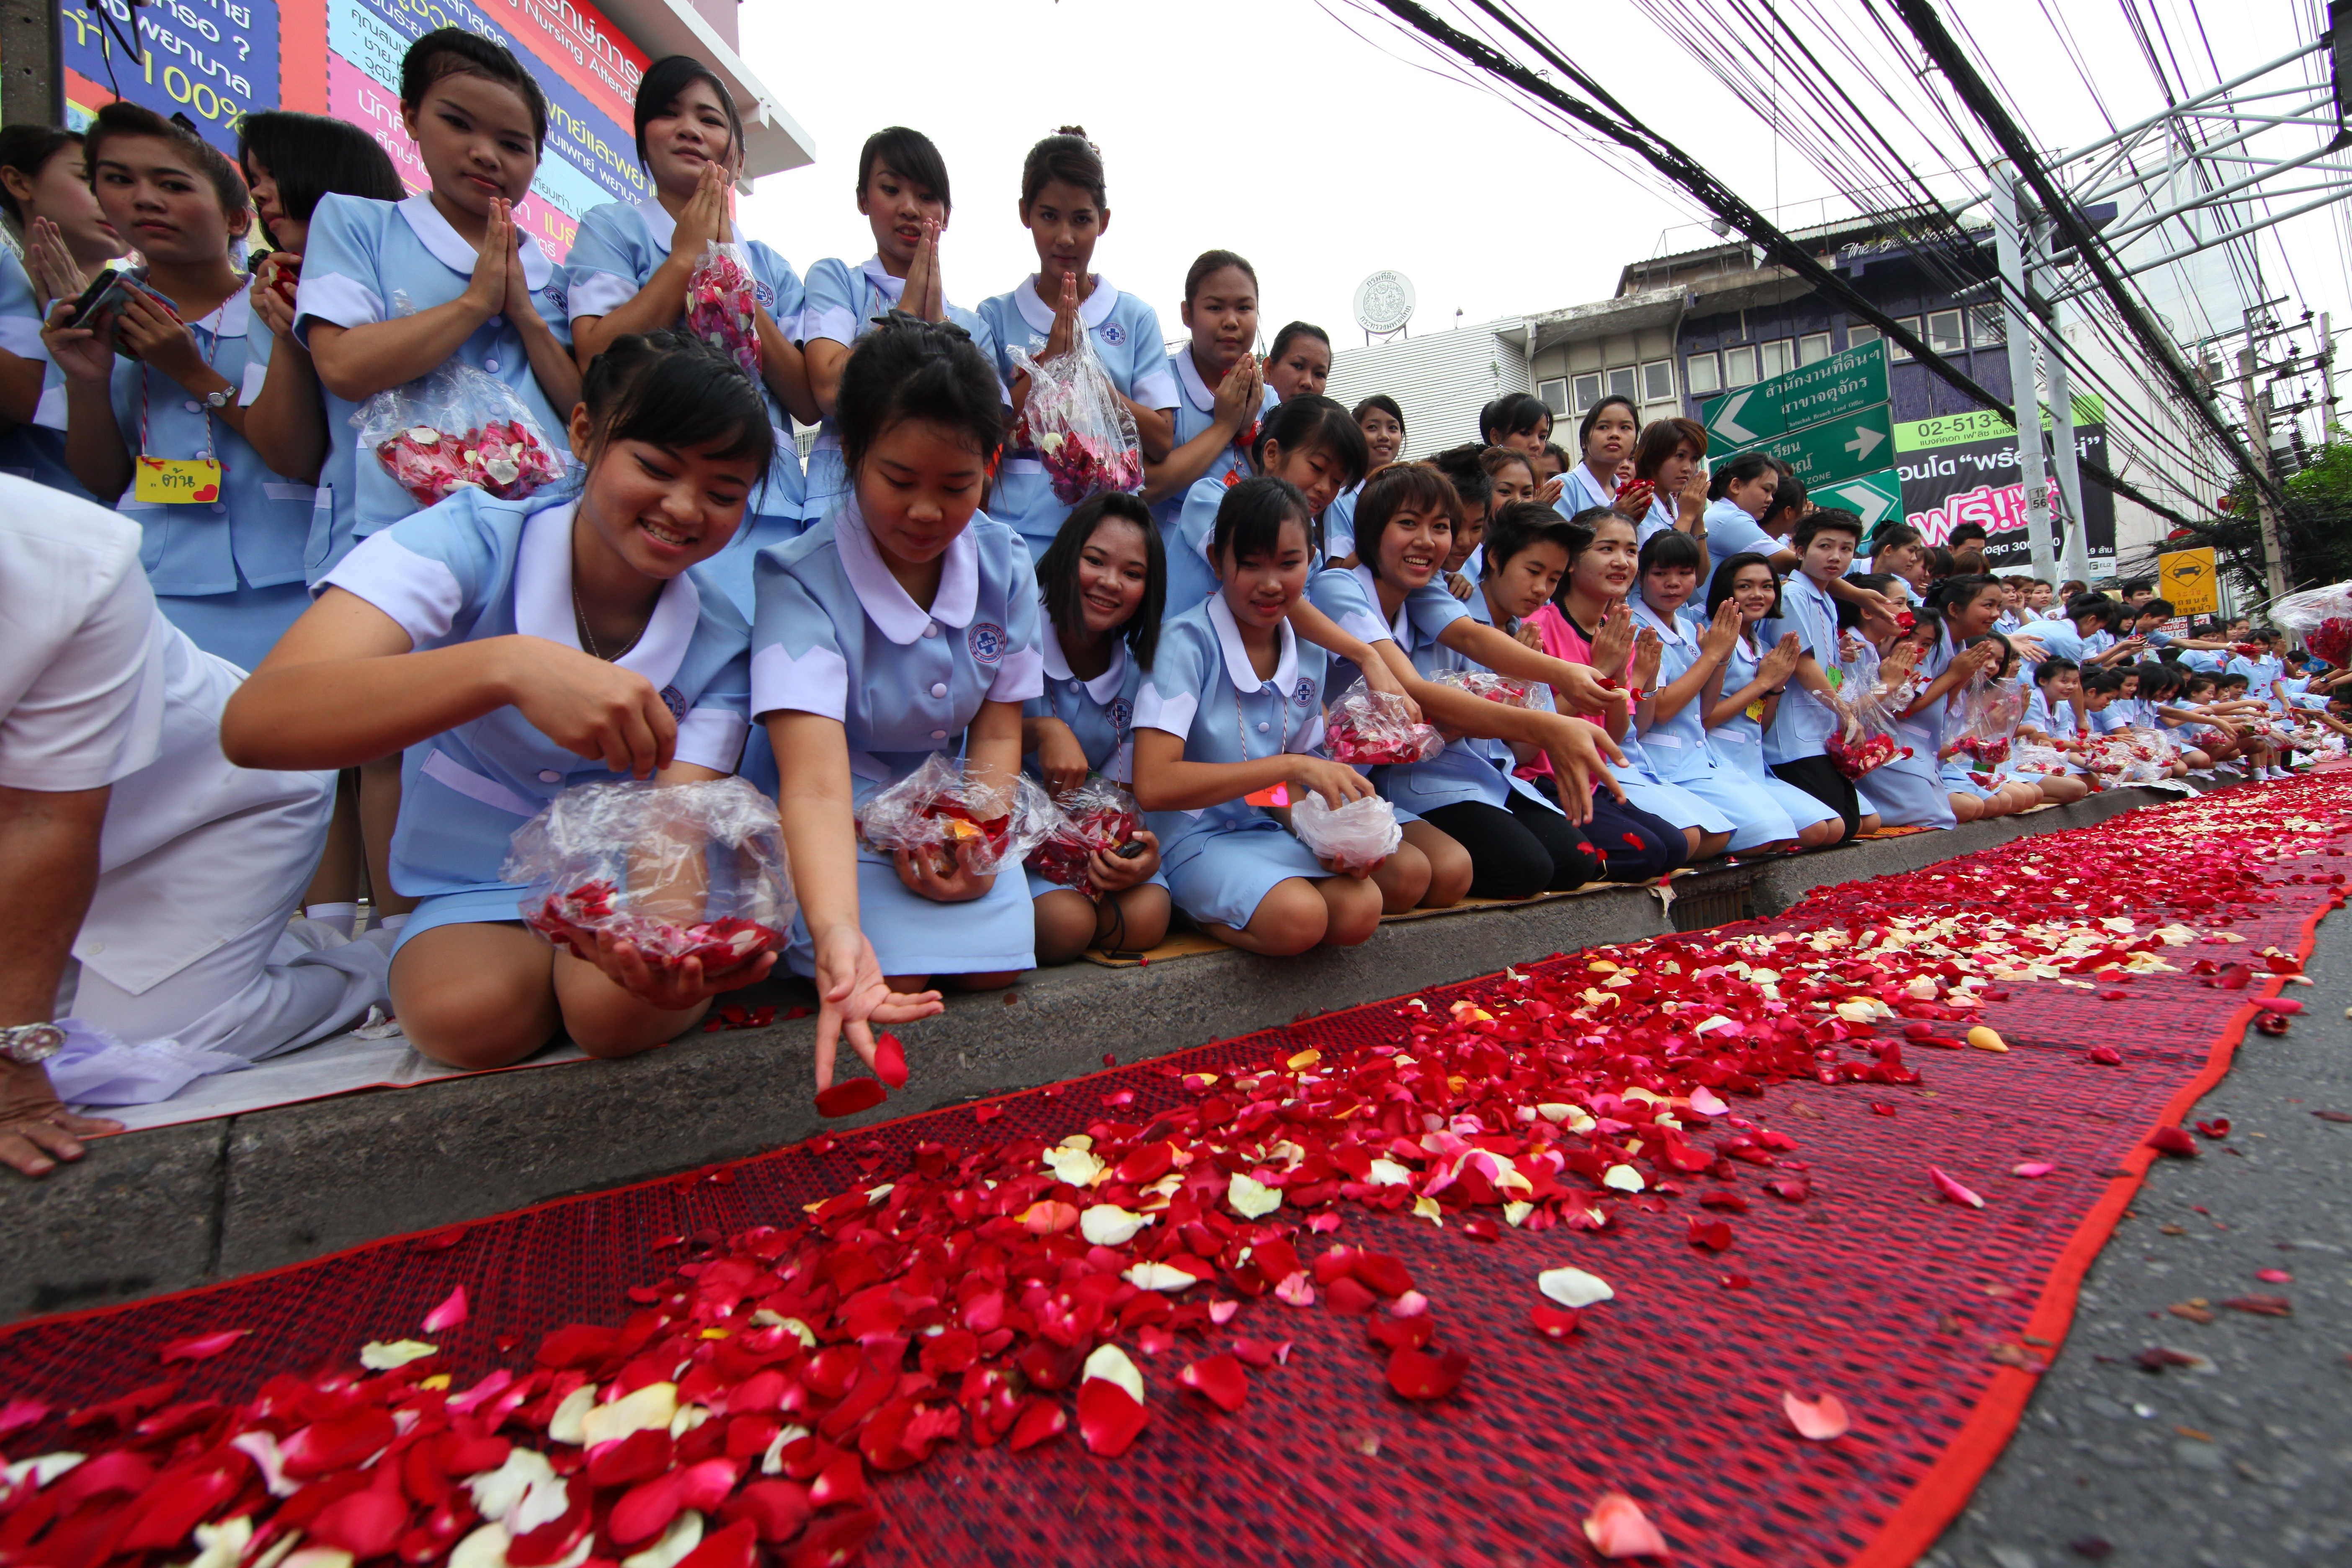
people, crowd, peace, buddhism, thailand, ceremony, festival, gold, temple, million, bangkok, tradition, rose petals, wat, belief, buddhists, dhammakaya pagoda, phra dhammakaya, more than, budhas